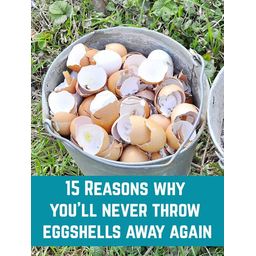
Label: eggshells